Pint of Science

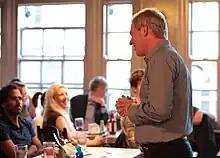
Pint of Science talk

There is no fixed format and freedom is given to the local organisers for how events are run. Rather than a series of formal talks, Pint of Science aims to recreate the buzz of popular music festivals, offering multiple stages across each city that allow leading experts in various scientific fields to present, discuss and take questions on their latest discoveries and research with members of the public. The events aim to have an interactive element, from demonstrations to quizzes, entertainment or robots.